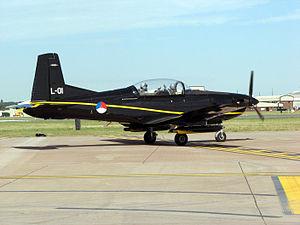
L'Armée de l'air royale néerlandaise est la composante aérienne militaire des Forces armées néerlandaises. Elle comptabilise un effectif de plus de 8 000 personnes et une possession de 263 aéronefs, dont 63 de combat et 88 drones.